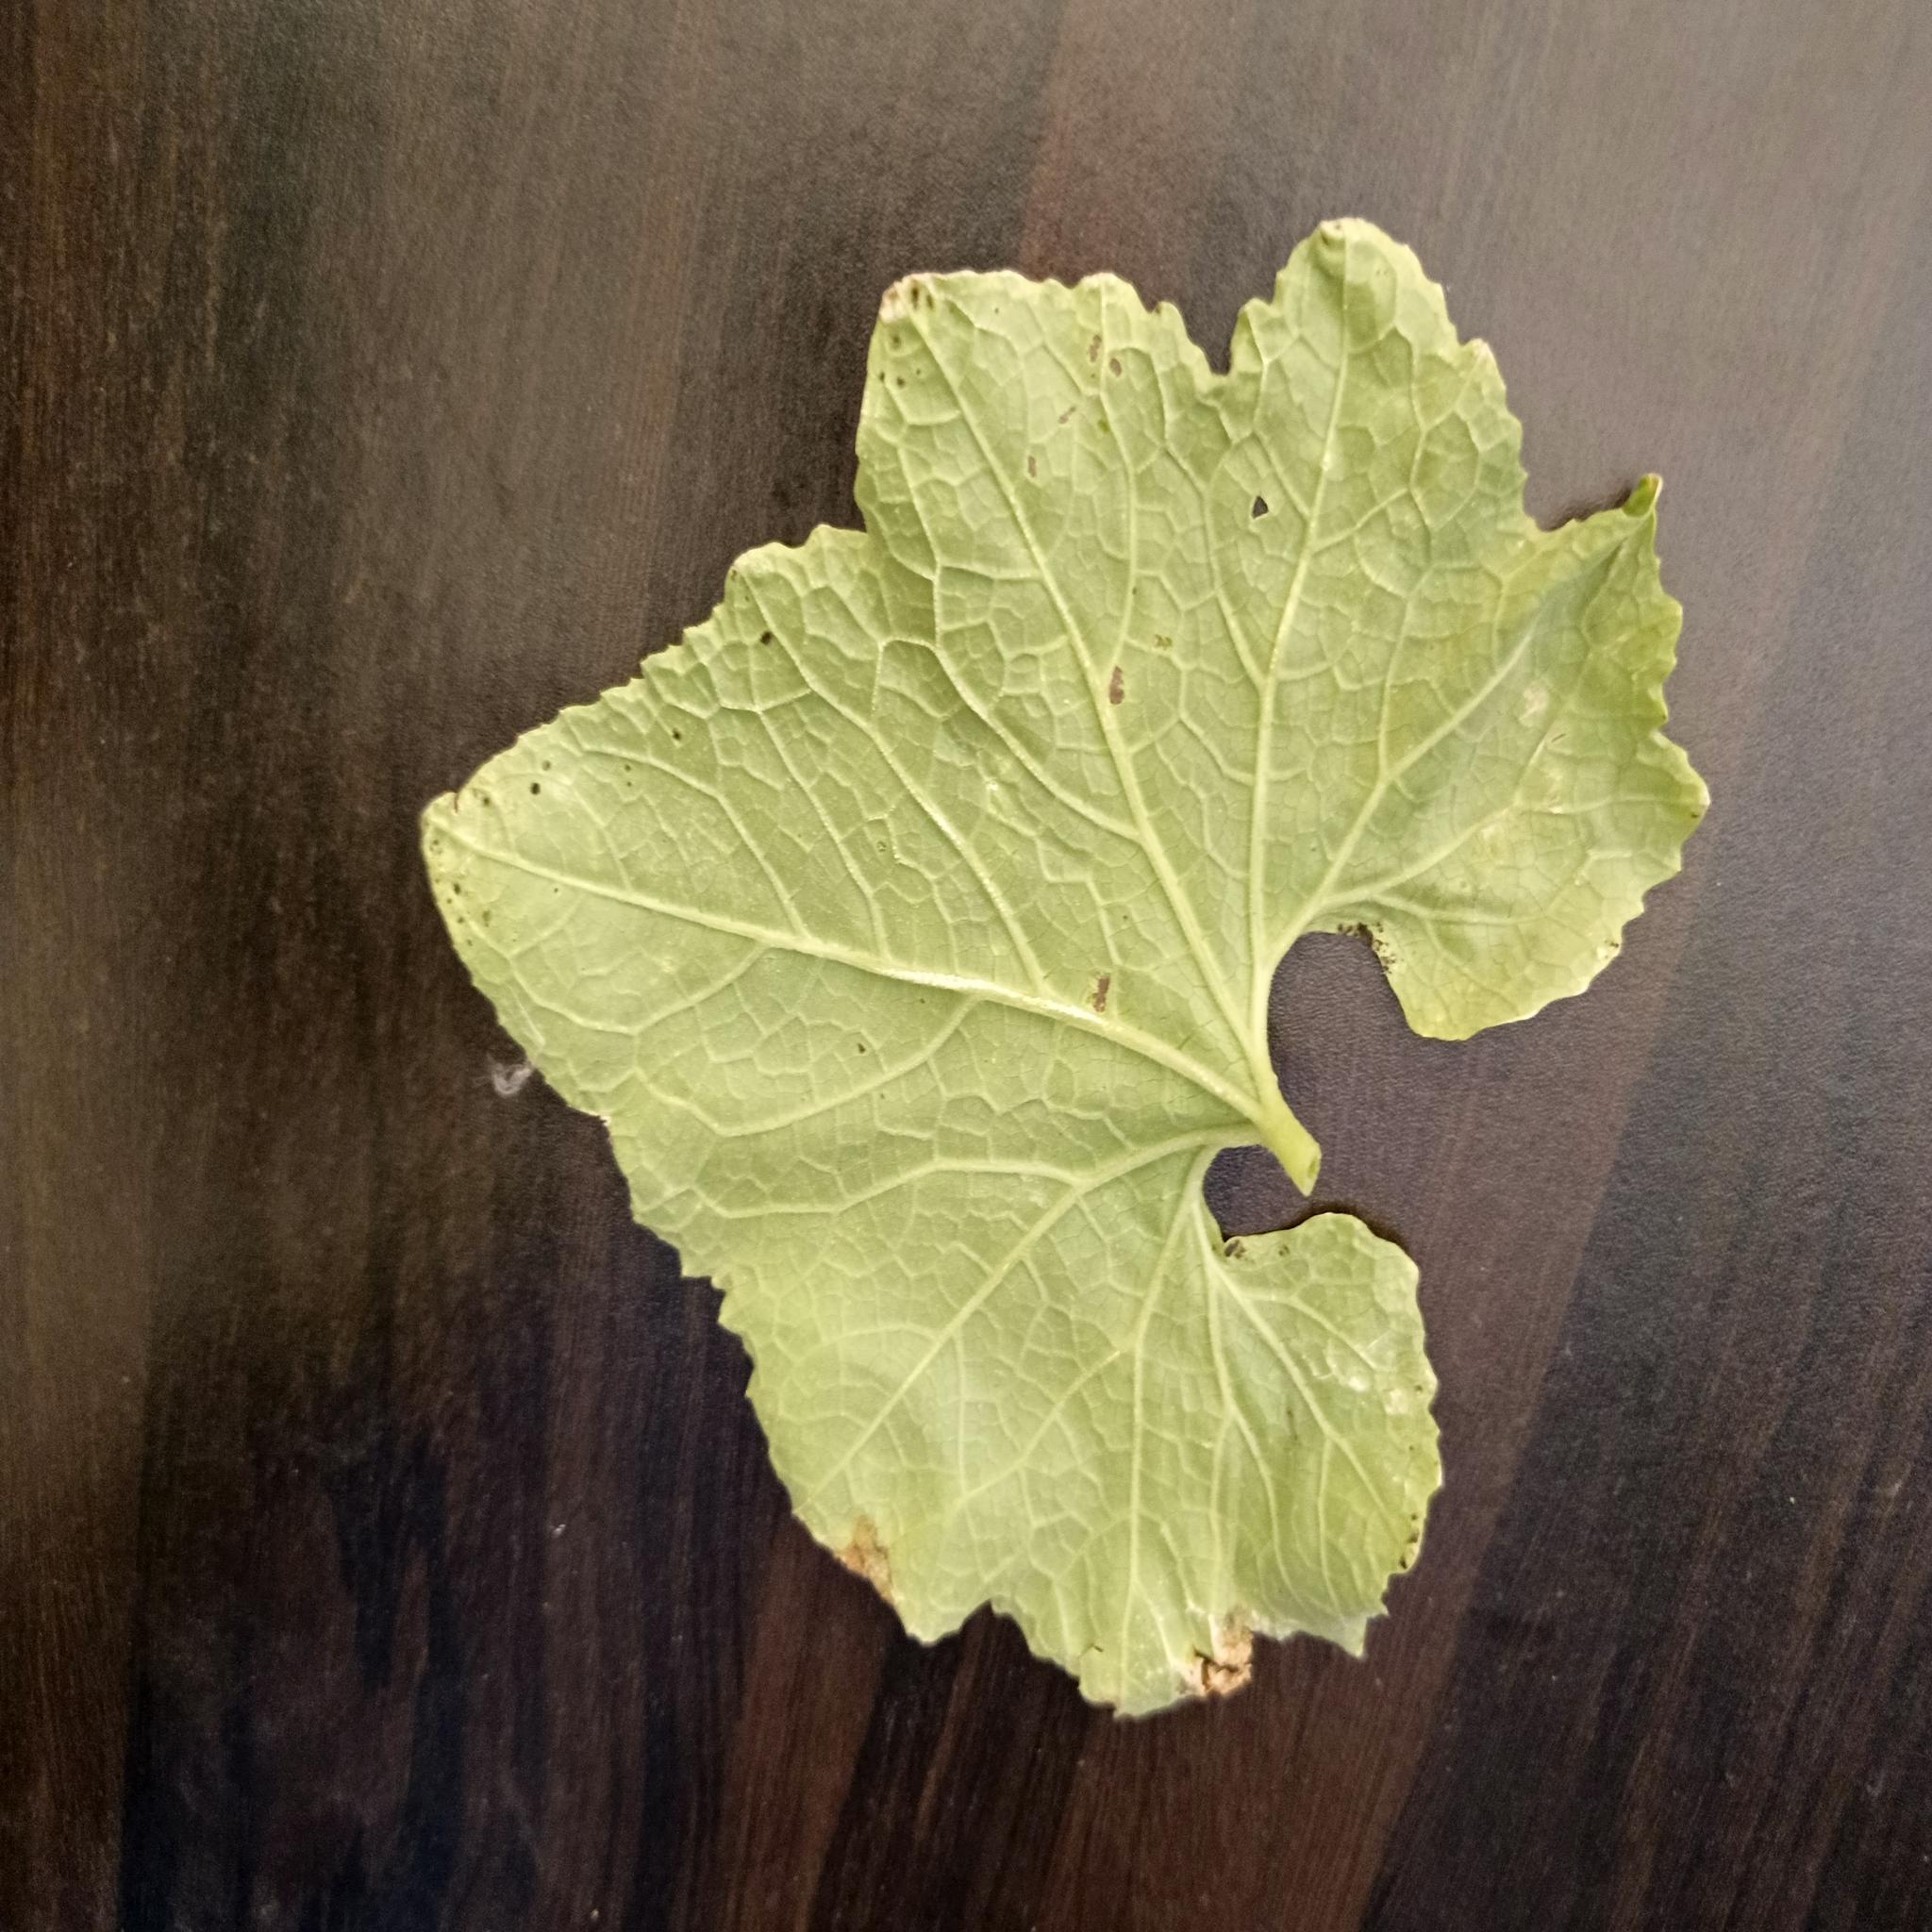
Label: Downy mildew